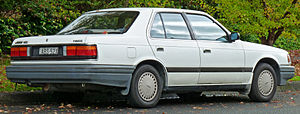
Mazda 929 / Historie / 929 HC
Mazda 929 var en mellem efteråret 1973 og slutningen af 1991 bygget øvre mellemklassebil fra den japanske bilfabrikant Mazda og i perioder mærkets flagskib. I Japan blev bilen solgt under navne som Mazda Luce, Mazda Cosmo eller Ẽfini MS-9.